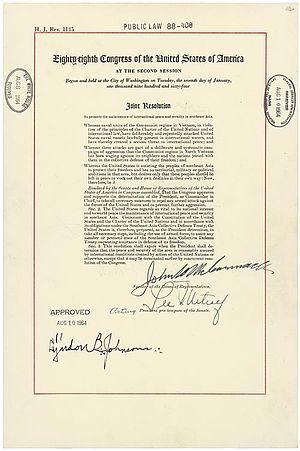
Entre le 2 août et le 4 août 1964, la Maison-Blanche déclare que deux destroyers américains, le USS Maddox et le USS Turner Joy, qui se sont aventurés dans les eaux territoriales du Nord-Viêt Nam, ont essuyé des tirs de la part des Nord-Vietnamiens. Il est établi aujourd'hui que les incidents du golfe du Tonkin ont été instrumentalisés pour permettre une escalade de l'intervention américaine dans le conflit vietnamien. Les « papiers du Pentagone » ont révélé que le texte de la résolution a été rédigé par l'administration Johnson plusieurs mois avant que lesdits « incidents » aient lieu.